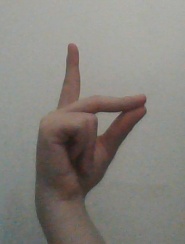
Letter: ta